College Football Risk

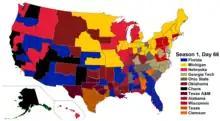
A map of season one, day 66, showing each team's conquered territories.

Season two was announced to last 50 days and began on March 23, 2020. Only nine out of 131 teams remained at the end of the season. The season winner was decided by the most territories held, making Ohio State University the victor. The team with the largest number of contiguous territories was the Aggies of Texas A&M University, which did not factor into results. The team with the most star power was the University of Michigan.